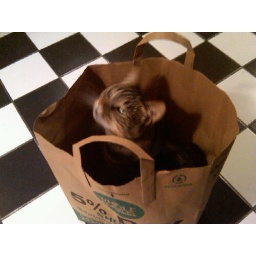
Alex cat in a bag